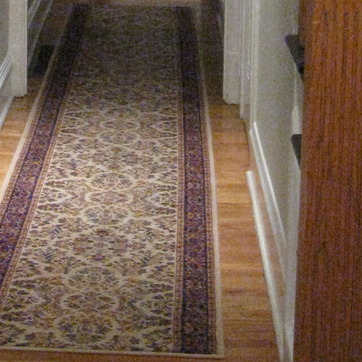
Material: carpet